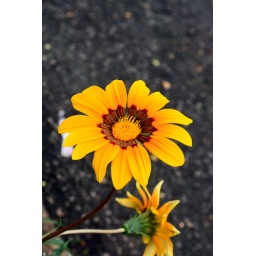
A flower in front of my house